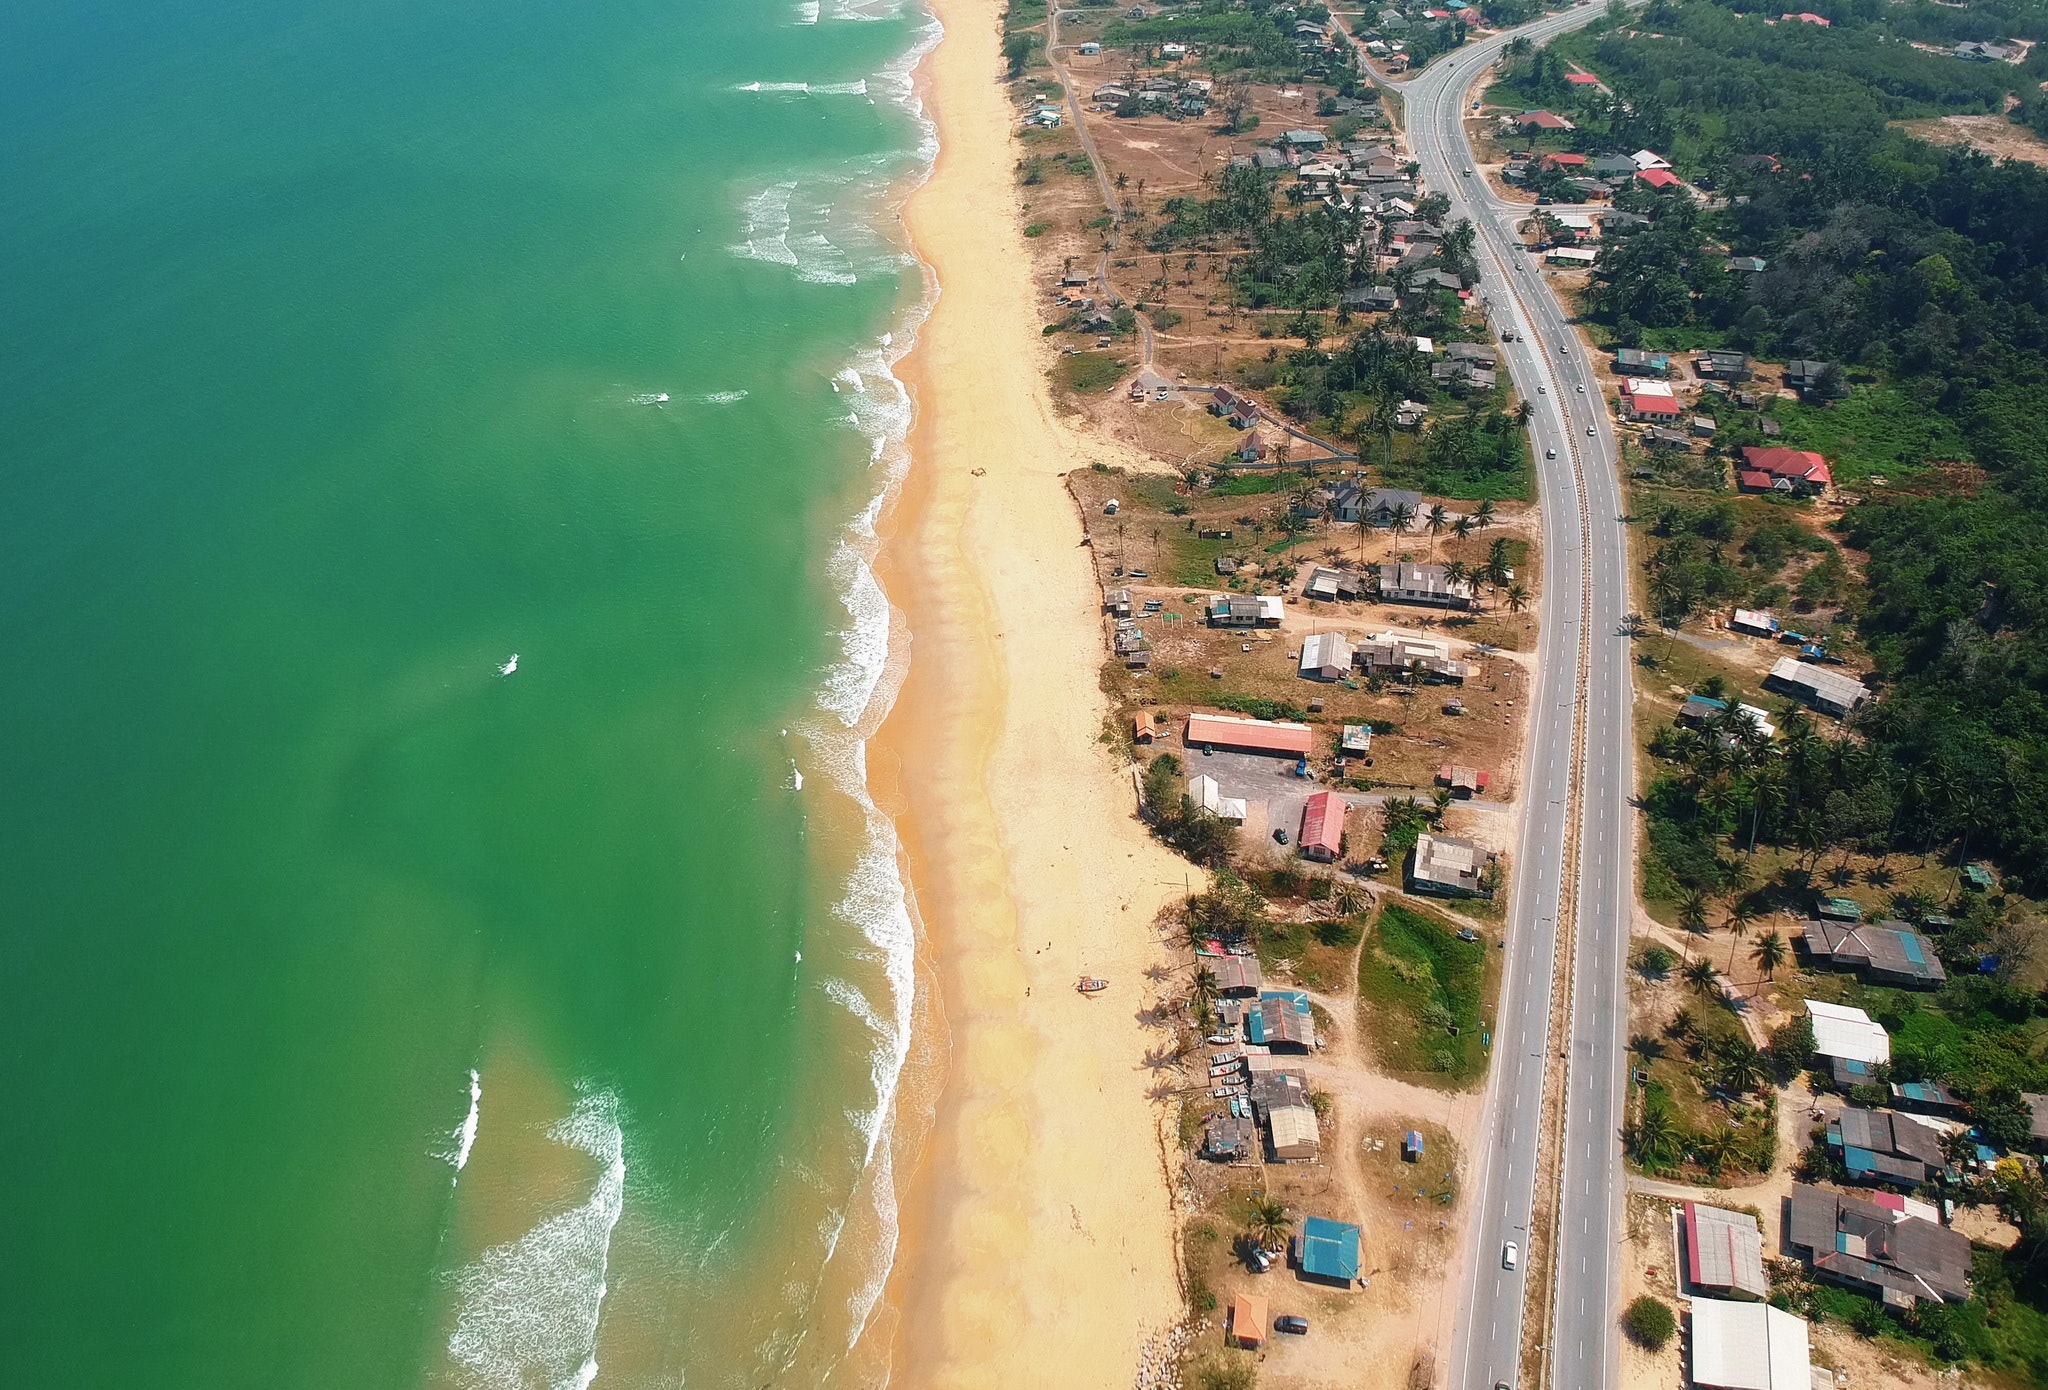
aerial photography, coast, shore, coastal and oceanic landforms, bird's eye view, beach, sea, cape, photography, spit, bay, inlet, landscape, peninsula, promontory, vacation, headland